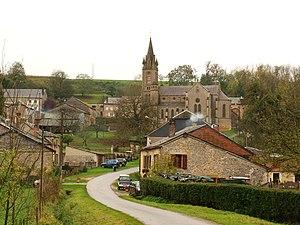
Louvergny (Ardennes, France)